Wingtip vortices

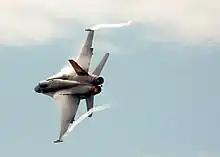
Vortices shed at the tips and from the leading-edge extensions of an F/A-18

The cores of the vortices can sometimes be visible when the water present in them condenses from gas (vapor) to liquid. This water can sometimes even freeze, forming ice particles.